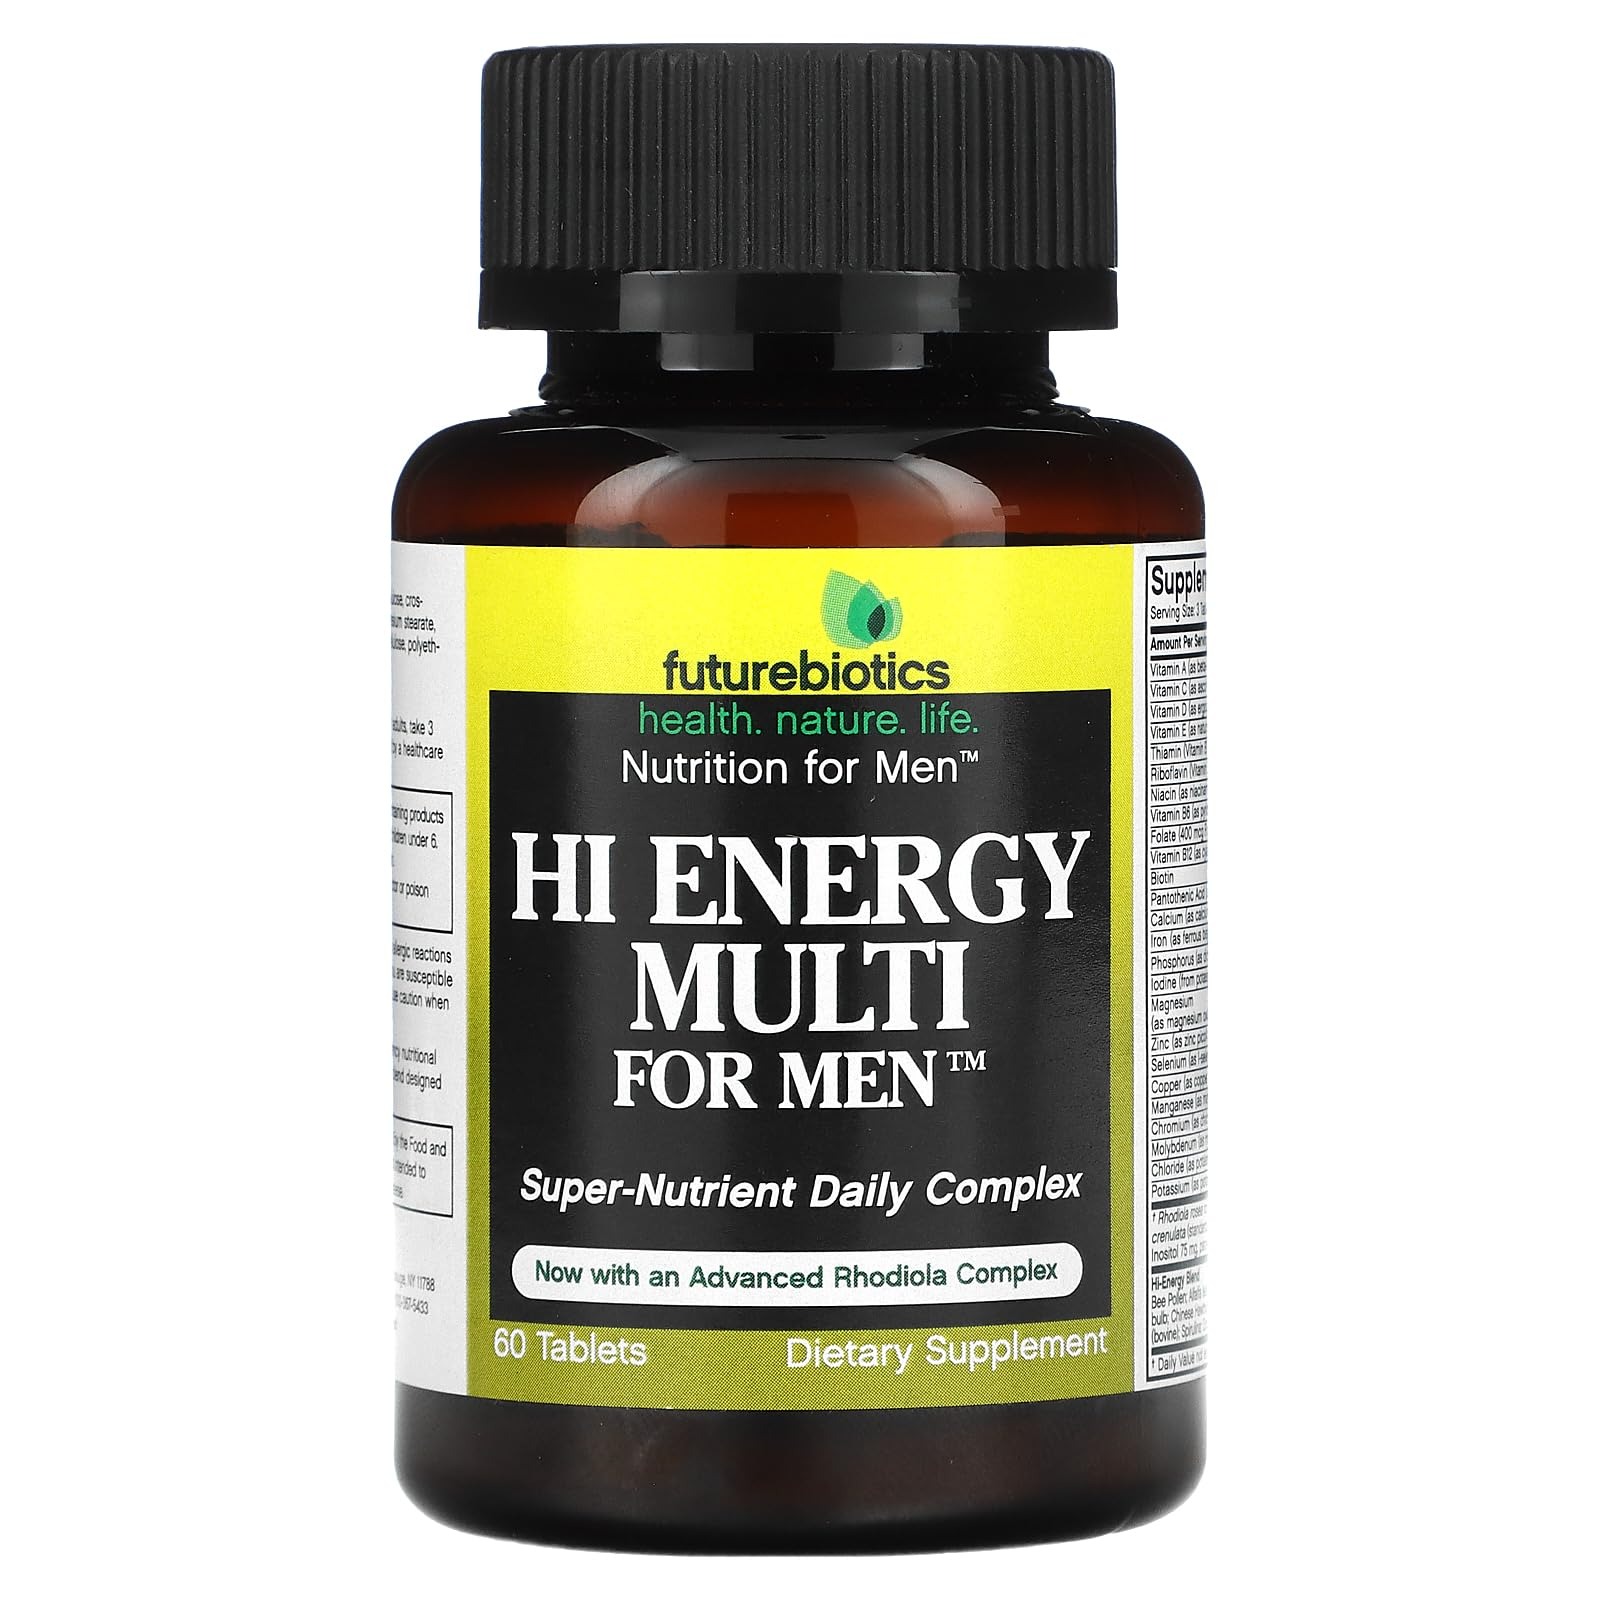
Item Name: FUTUREBIOTICS MULTI ENERGY FOR MEN 60TB
Bullet Point 1: Futurebiotics Multi Energy For Men Tablet, 60 ct
Bullet Point 2: Best quality product
Value: 60.0
Unit: oz

Price: 16.29